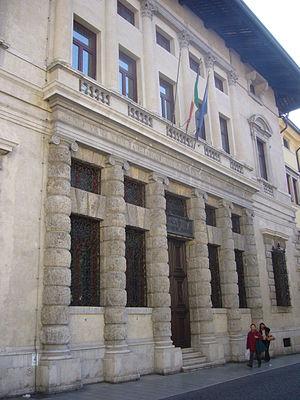
Le palais Antonini est une résidence urbaine d'Andrea Palladio sise via Palladio à Udine, dans la province homonyme et la région Frioul-Vénétie Julienne, en Italie.